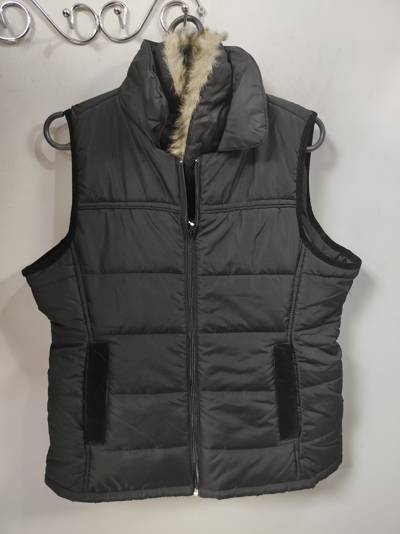
Waste category: clothes